Stories of Lost Souls

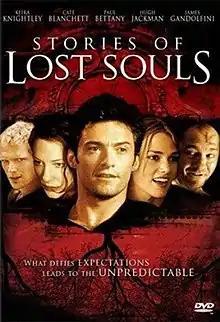
DVD cover

Stories of Lost Souls is an anthology film starring Josh Hartnett, Hugh Jackman, Keira Knightley, Cate Blanchett, James Gandolfini, Paul Bettany, and Illeana Douglas and directed by eight different directors including Deborra-Lee Furness and Mark Palansky.